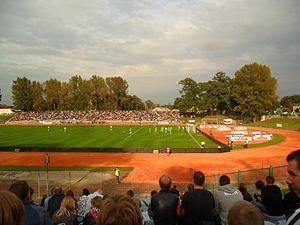
La Ligue des champions féminine de l'UEFA 2012-2013 est la douzième édition de la plus importante compétition inter-clubs européenne de football féminin.